Air mass (astronomy)

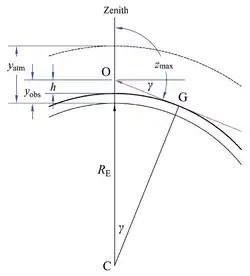
Maximum zenith angle for elevated observer in homogeneous spherical atmosphere

In the figure at right, an observer at O is at an elevation formula_84 above sea level in a uniform radially symmetrical atmosphere of height formula_54. The path length of a light ray at zenith angle formula_13 is formula_9; formula_53 is the radius of the Earth. Applying the law of cosines to triangle OAC,